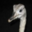
Label: bird